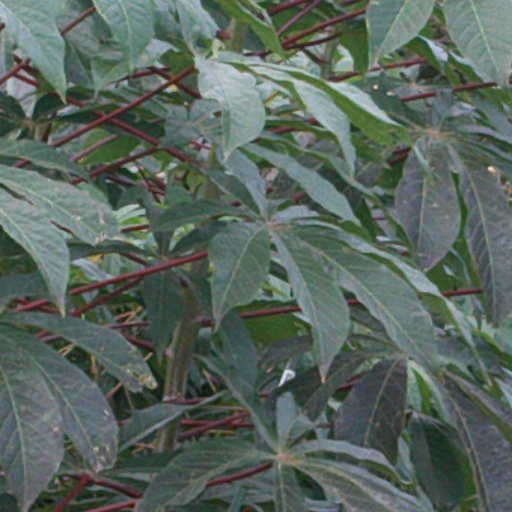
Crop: cassava